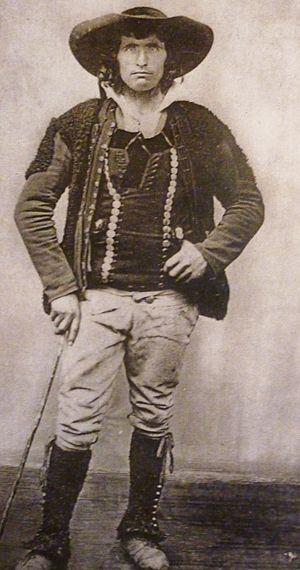
Marchand de bestiaux des Monts d'Arrée vers 1900
Les monts d'Arrée sont un massif montagneux ancien de la Bretagne occidentale faisant partie du massif armoricain. Composés de roches sédimentaires et métamorphiques datant du Paléozoïque, ils marquaient la limite des évêchés de Cornouaille et de Léon. Leur paysage est très proche de ceux de l'Irlande et du Pays de Galles, avec ses rocs qui émergent de la végétation constituée principalement de landes, qui est typique de l'Argoat.